Hockey Victoria

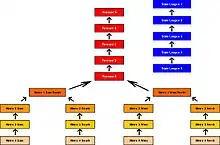
Diagram of the openage competition structure

In 2008, there were five State League grades for men and four for women. There is a maximum of ten teams per grade in State League. If a new club was to enter State League, they would have to enter at the lowest grade and earn promotion to the higher grades.